Scoring rule

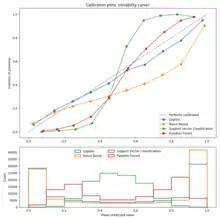
A calibration curve allows to judge how well model predictions are calibrated, by comparing the predicted quantiles to the observed quantiles. Blue is the best calibrated model, see calibration (statistics).

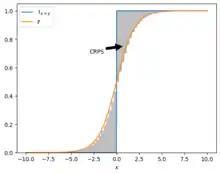
Illustration of the continuous ranked probability score (CRPS). Given a sample y and a predicted cumulative distribution F, the CRPS is given by computing the difference between the curves at each point x of the support, squaring it and integrating it over the whole support.

Scoring rules answer the question "how good is a predicted probability distribution compared to an observation?" Scoring rules that are (strictly) proper are proven to have the lowest expected score if the predicted distribution equals the underlying distribution of the target variable. Although this might differ for individual observations, this should result in a minimization of the expected score if the "correct" distributions are predicted.